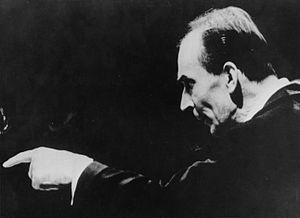
21 janvier : Ma mère l'Oye, de Maurice Ravel, créée avec une chorégraphie de Jane Hugard.
Igor Markevitch est un chef d'orchestre et compositeur, né le 27 juillet 1912 à Kiev en Ukraine et mort le 7 mars 1983 à Antibes. Il fut naturalisé italien en 1947 et français en 1982.